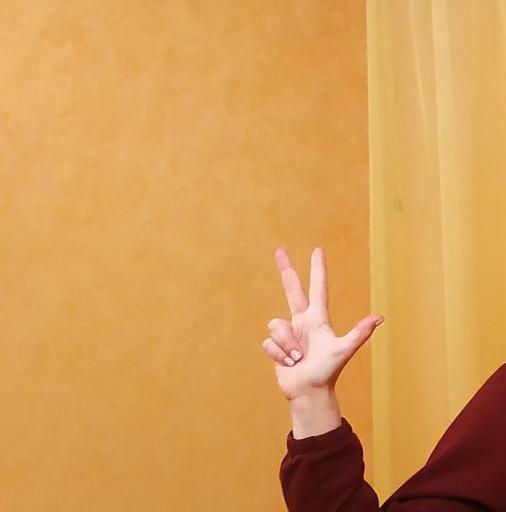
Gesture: three2